Lee Woong-hee

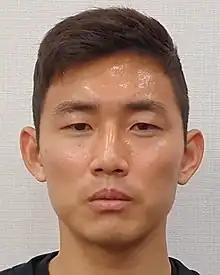
Lee in 2020

Lee Woong-Hee (born 18 July 1988) is a South Korean football defender for Cheonan City FC.